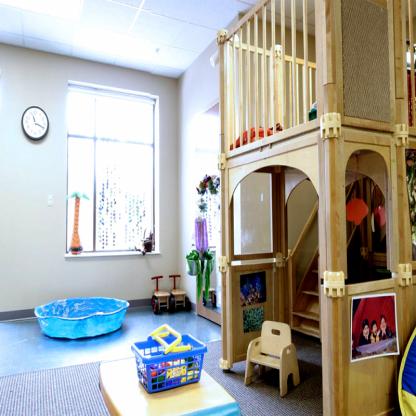
Scene: Indoor